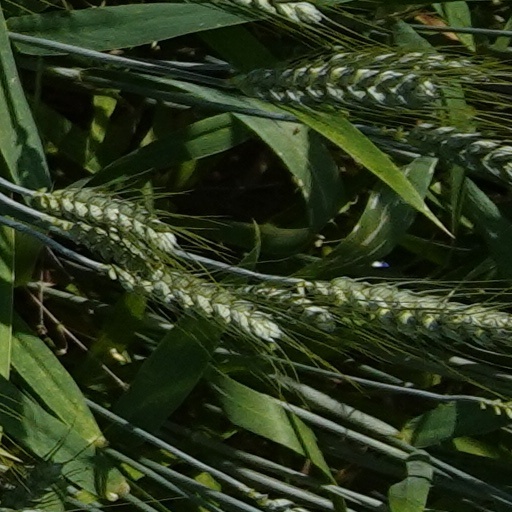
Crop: wheat